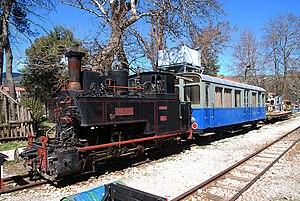
La Société Anonyme des Anciens Établissements Cail est créée en 1883 avec un capital de 20 000 francs. Elle succède à la Société J.F Cail & Cie alors en liquidation. Elle est remplacée par la Société française de constructions mécaniques en 1898.
La ligne de chemin de fer de Diakofto à Kalavryta est une ligne de chemin de fer à crémaillère à voie de 750 mm de Grèce. Longue d’environ 22 kilomètres, elle se situe dans le nord du Péloponnèse à proximité du golfe de Corinthe, à 50 kilomètres de Patras et 150 km d’Athènes.